Lorenzo Merlino

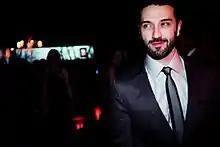
Lorenzo Merlino

Merlino appeared on the market in the 1990s and later gained the international market as well. He started college at the Faculdade Santa Marcelina in 1991 and finished in 1994 with a collection that was recognized by the press at the time. Before that he went to the finals of the Smirnoff International Fashion Awards contest in 1993. A year after the graduation, he presented his collection in São Paulo Hilton Hotel. In 1995 went to Paris after Marie Rucki, Studio Berçot's director, invited him to study there. When he got back to Brazil, Lorenzo created his trademark that received his own name and with some others young fashion designers started "Semana de Moda - Casa de Criadores", where he presented his creations from April 1997 until March 1999.